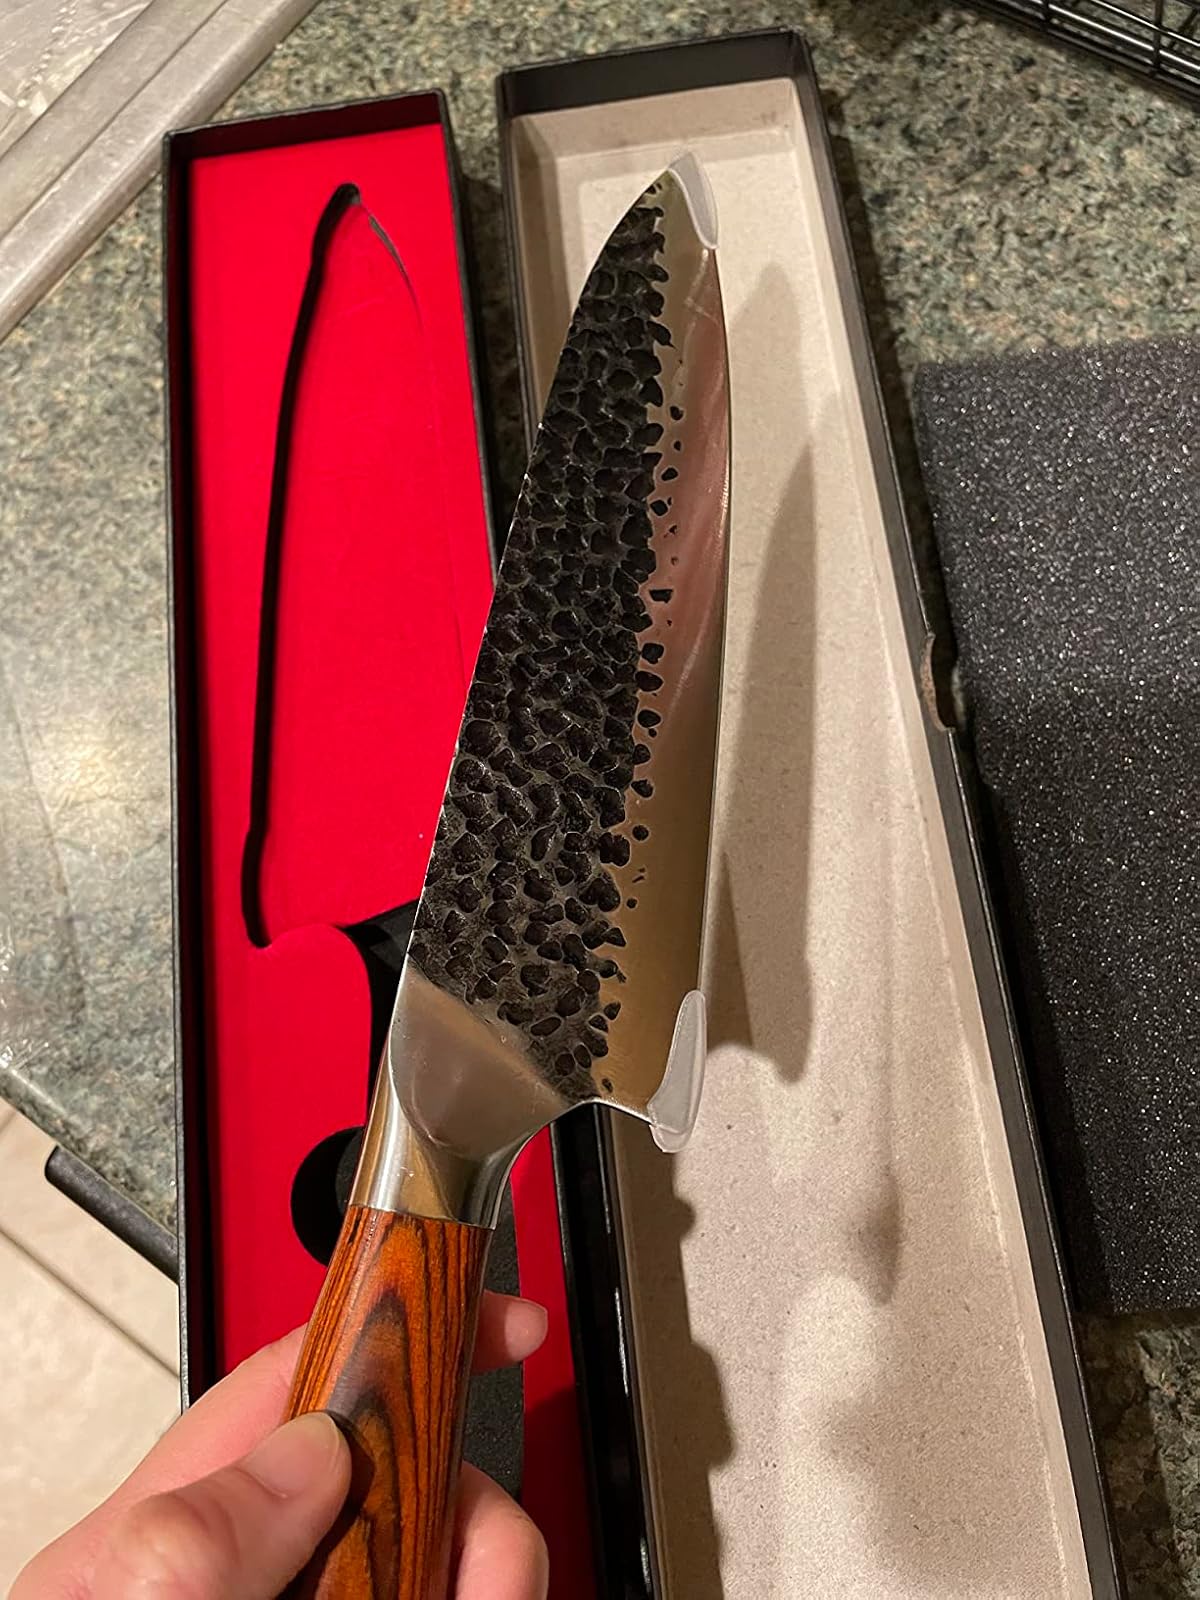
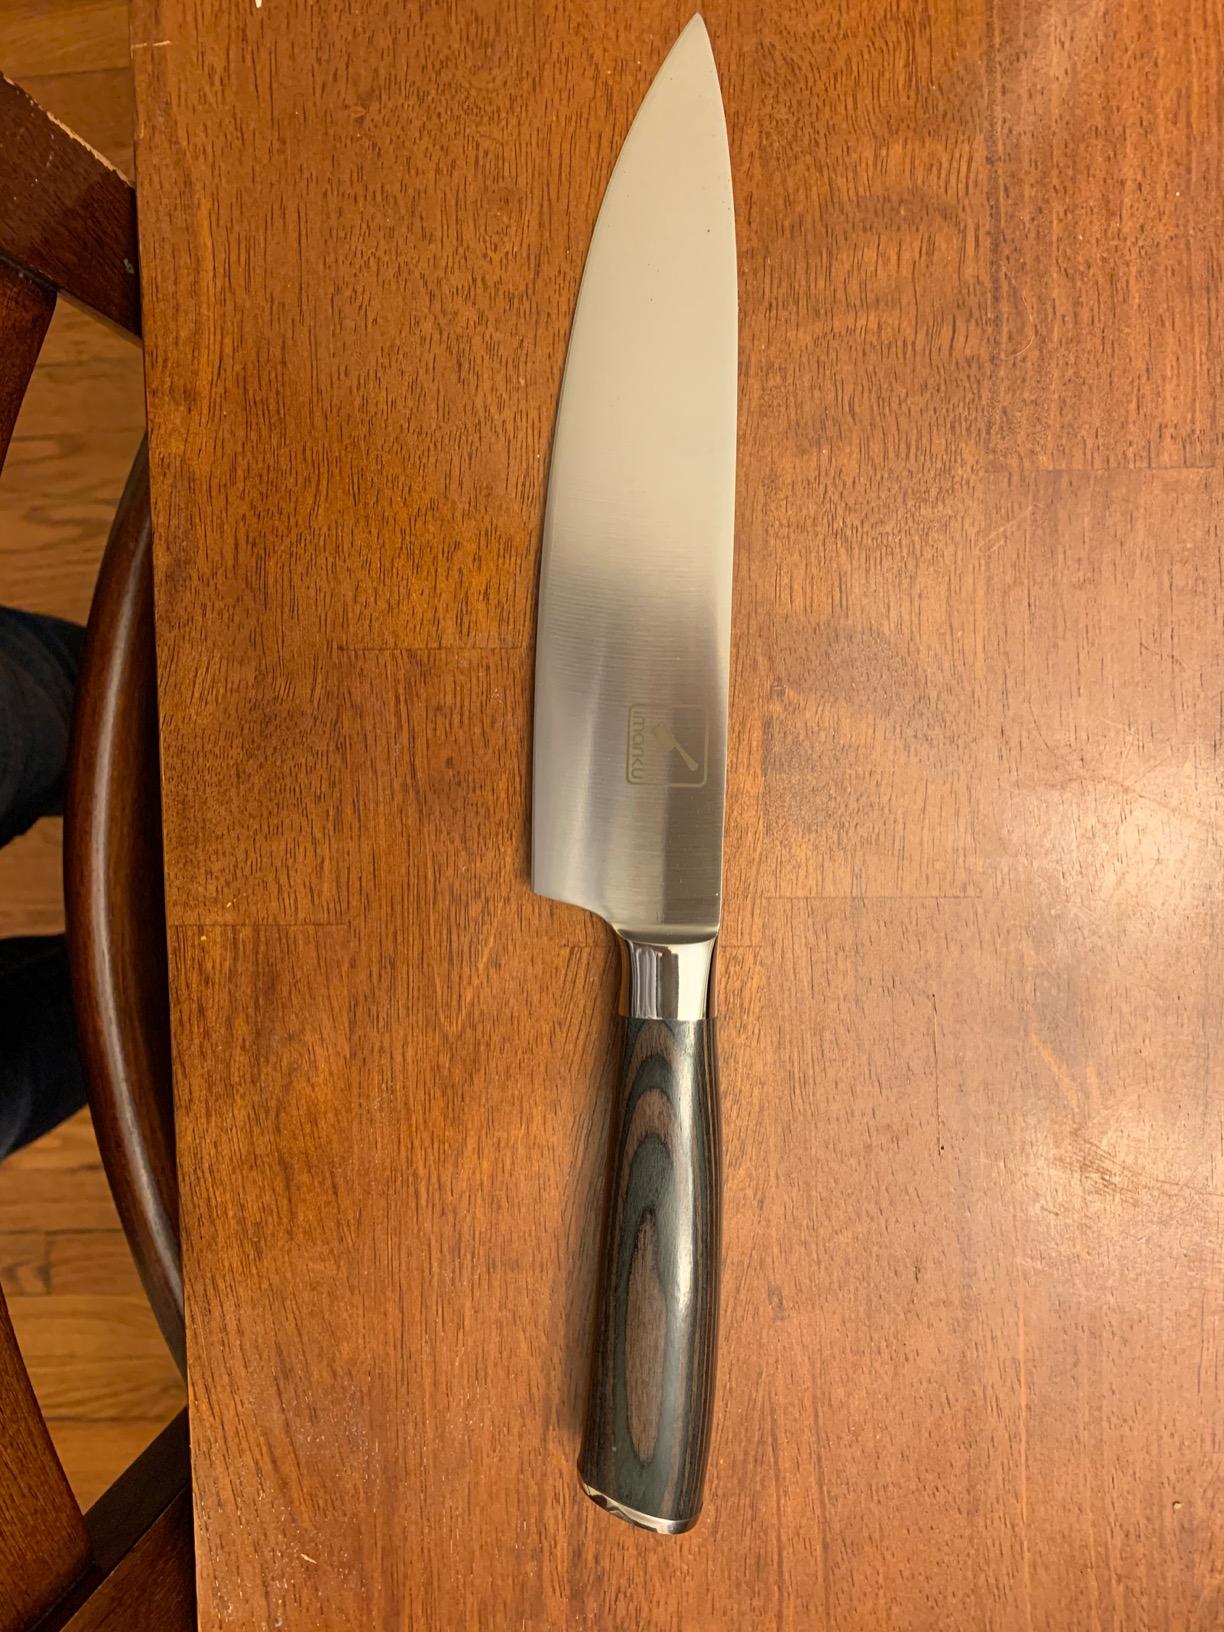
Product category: items_knife
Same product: no